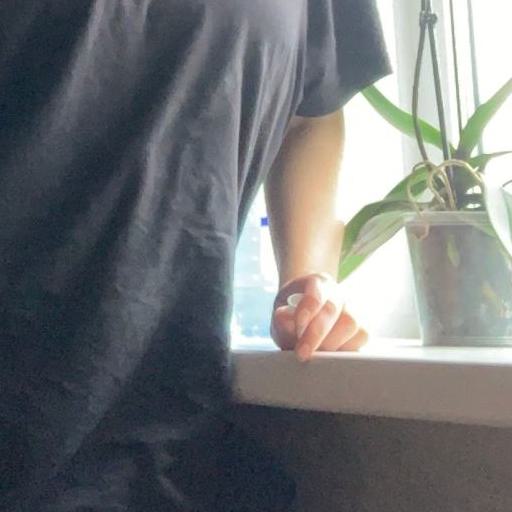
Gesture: no_gesture